2022 Los Angeles Angels season

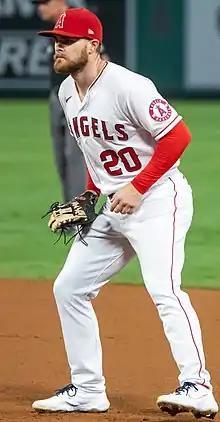
Jared Walsh hit for the cycle on June 11

On June 11, Jared Walsh hit for the cycle in an 11–6 win over the New York Mets, becoming the ninth player in Angels history to do so. He hit a single in the third inning, double in the fifth, home run in the seventh, and triple in the eighth. He was the third MLB player to hit for the cycle in 2022, after Christian Yelich and Eduardo Escobar. He raised his season batting average from .248 to .260 with his 4-for-5 performance.